Hohenzollern-Sigmaringen

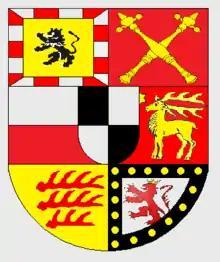
Coat of arms of the House of Hohenzollern-Sigmaringen

The combined coat of arms of the House of Hohenzollern-Sigmaringen is: